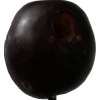
Label: plum